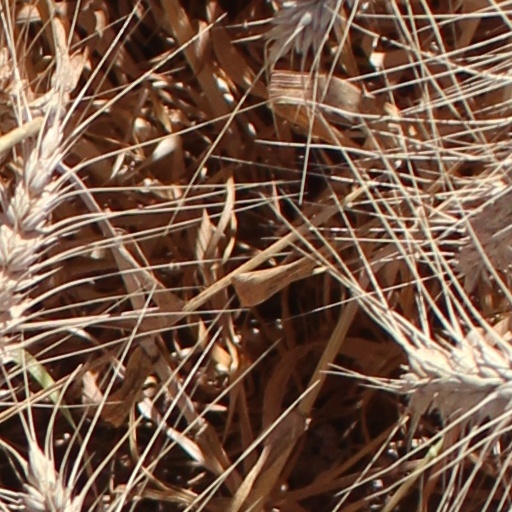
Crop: wheat